Marozia

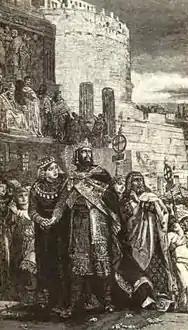
Engraving depicting the wedding of Marozia and Hugh of Italy, from Francesco Bertolini, "Historia de Roma".

Edward Gibbon wrote of her that the "influence of two sister prostitutes, Marozia and Theodora was founded on their wealth and beauty, their political and amorous intrigues: the most strenuous of their lovers were rewarded with the Roman tiara, and their reign may have suggested to darker ages the fable of a female pope. The bastard son, two grandsons, two great grandsons, and one great great grandson of Marozia—a rare genealogy—were seated in the Chair of St. Peter." Pope John XIII was her nephew, the offspring of her younger sister Theodora. From this description, the term "pornocracy" has become associated with the effective rule in Rome of Theodora and her daughter Marozia through male surrogates.